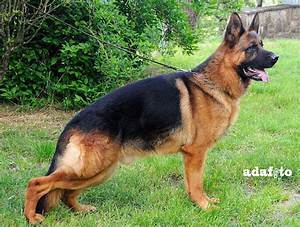
Label: dog